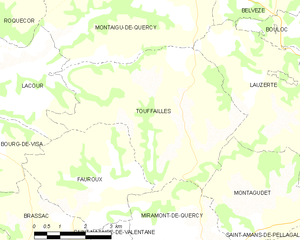
Carte des communes françaises Touffailles